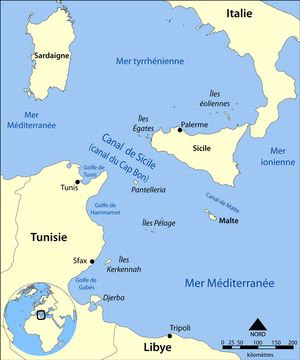
Environs du Canal de Sicile, aussi appelé Canal du Cap Bon, qui sépare la Tunisie de la Sicile.
L'opération Mare Nostrum était une opération militaire et humanitaire menée par la Marina militare depuis le 18 octobre 2013. Lancée dans la foulée du drame de Lampédusa, elle vise à secourir en mer les immigrés clandestins. Elle est en partie remplacée par l'opération Triton de Frontex le 1ᵉʳ novembre 2014.
Le canal de Sicile est le bras de mer situé en mer Méditerranée entre la Sicile et la Tunisie. Il divise d'Est en Ouest la mer Méditerranée en deux : la Méditerranée orientale et la Méditerranée occidentale. À l'est de ce bras de mer se trouve l'île de Pantelleria, qui délimite la mer de Sicile.
L’opération Retribution est le nom de code d'une opération navale menée par le Royaume-Uni et les États-Unis, sous le commandement de l'amiral Andrew Cunningham, du 8 mai au 13 mai 1943 dans le canal de Sicile dans le but d'imposer un blocus aux côtes tunisiennes afin d'empêcher les forces germano-italiennes d'être évacuées par la mer, alors que la fin de la campagne de Tunisie était proche. Elle a été nommée ainsi afin de renverser le flux des pertes importantes subies par les destroyers britanniques lors de la bataille de Grèce et de Crète deux ans plus tôt.